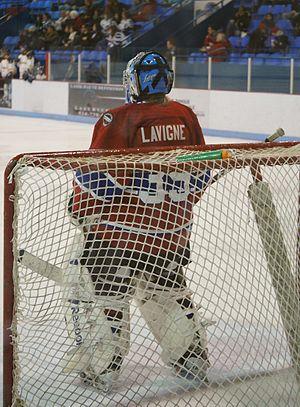
Jenny Lavigne est une joueuse canadienne de hockey sur glacequi évoluait dans la ligue élite féminine en tant que gardienne de but.